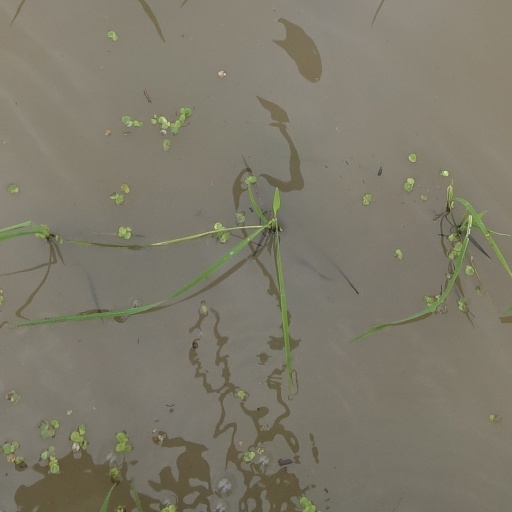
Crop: rice